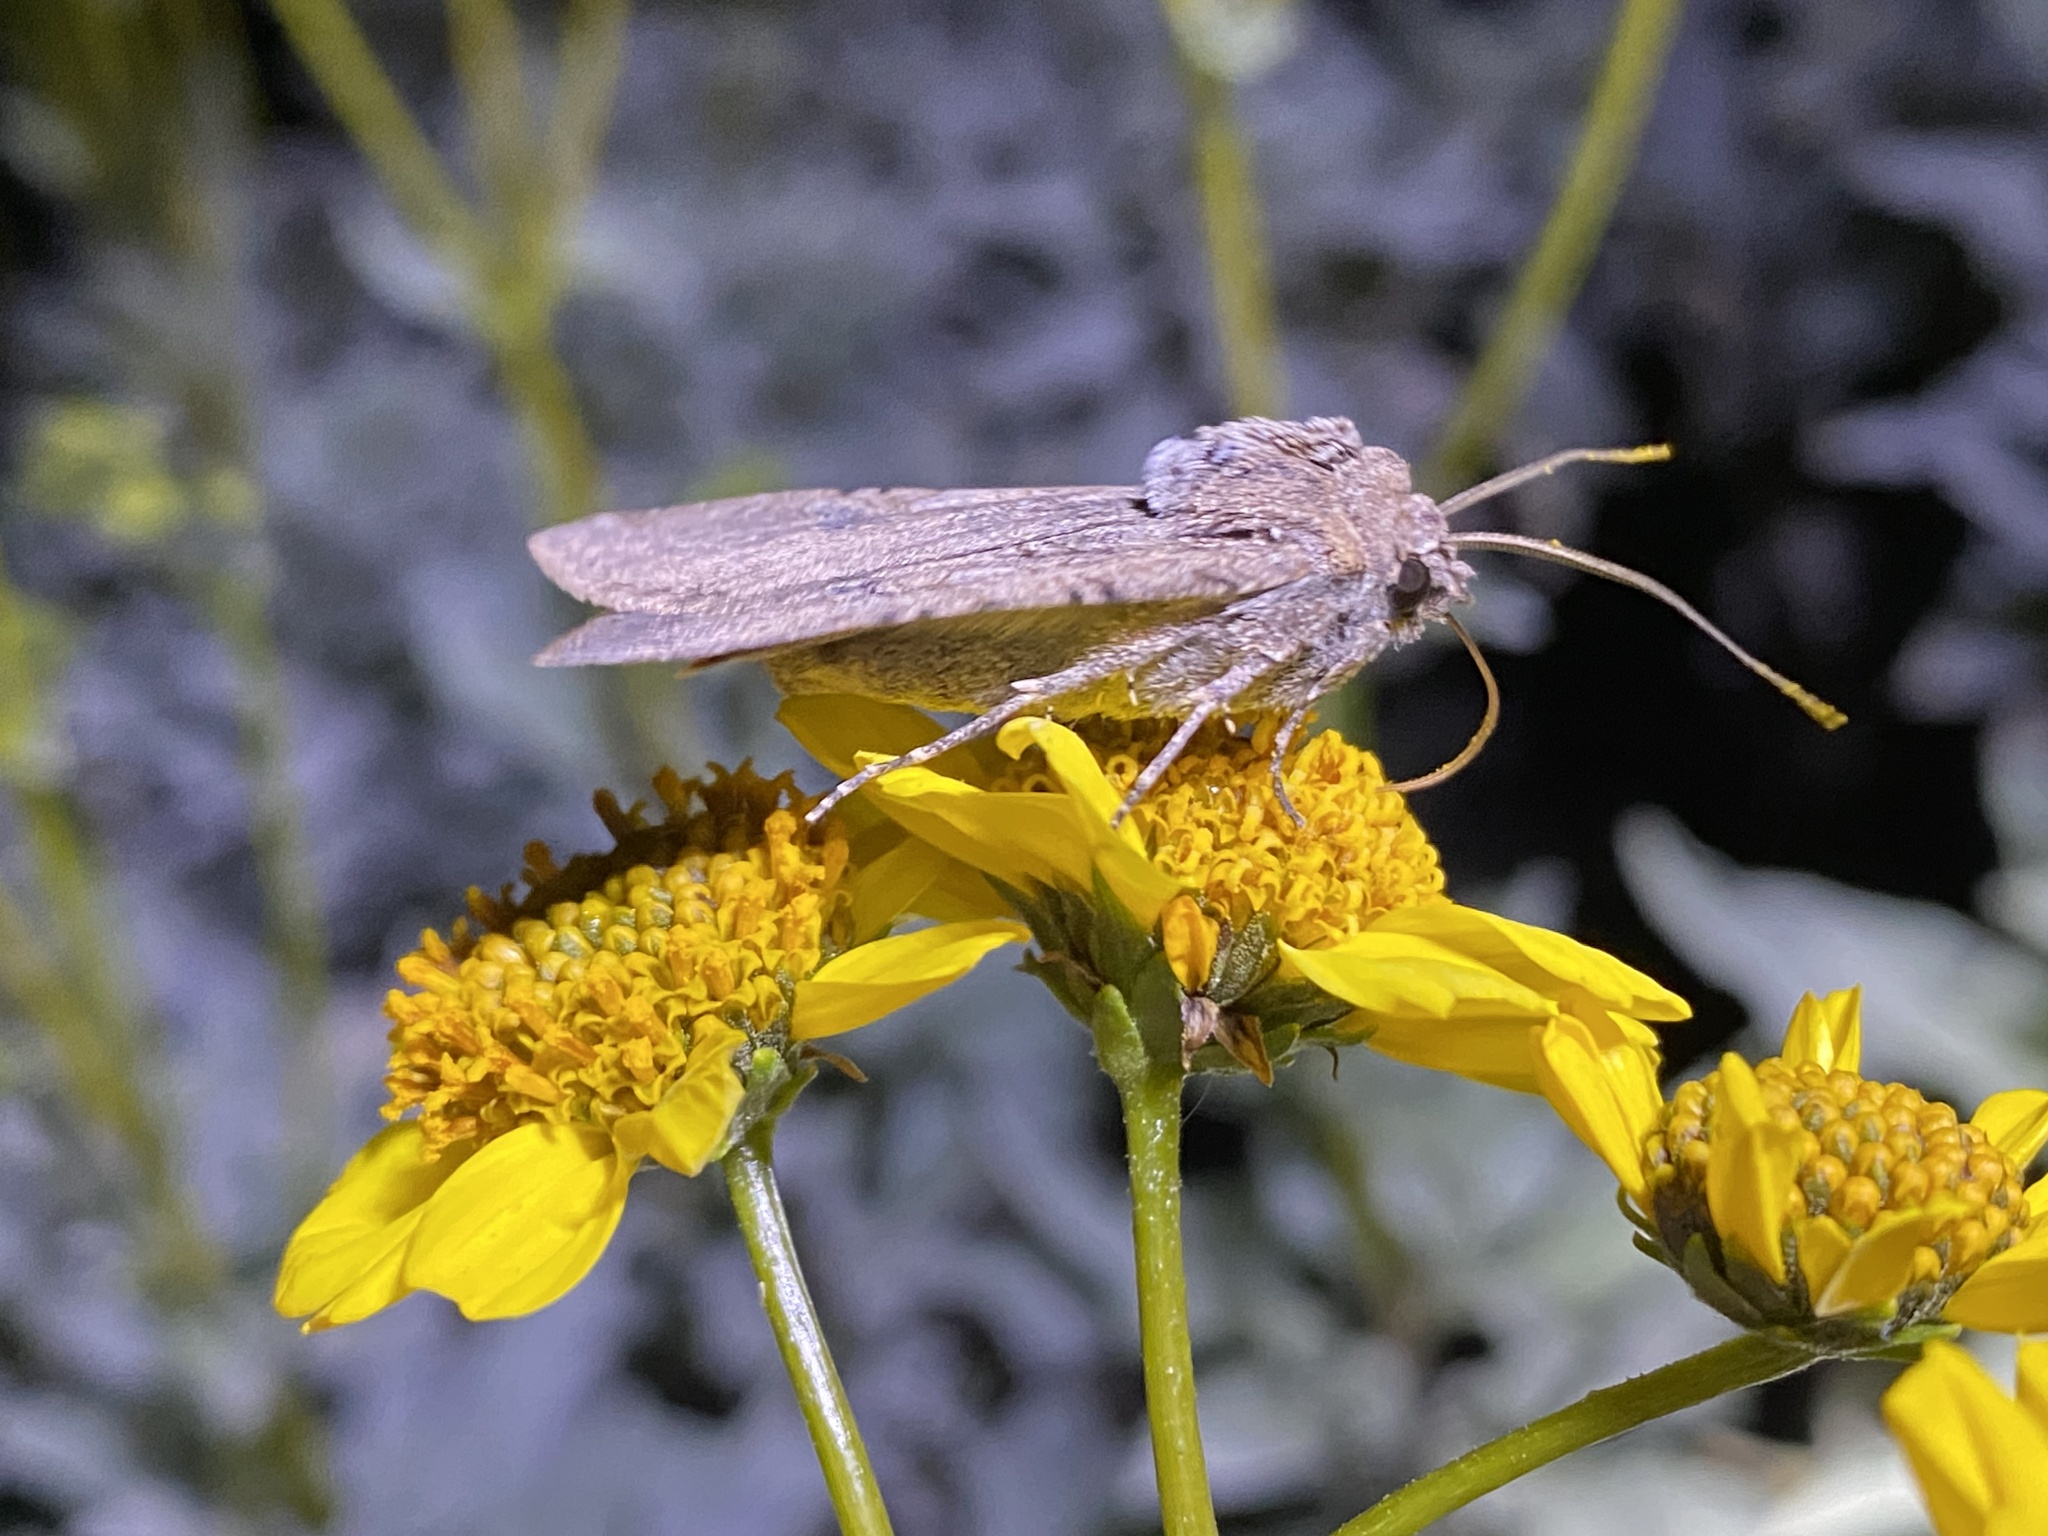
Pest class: cutworms